2017 Championship League

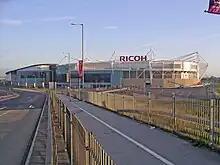
"Ricoh Arena" (Coventry)

The 2017 Championship League was a professional non-ranking snooker tournament that took place from 2 January to 2 March 2017 at the Ricoh Arena in Coventry, England.